Saint-Maurice, Switzerland

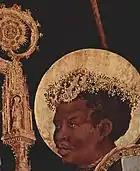
St. Maurice, the town's namesake, depicted by Matthias Grünewald, 15th century.

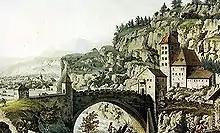
Saint Maurice castle and bridge in 1782

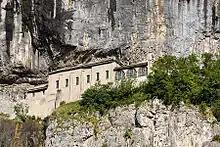
The chapel of Notre-Dame-du-Scex was built in the 18th century on the remains of an 8th-century building

Saint-Maurice is first mentioned in 200 as "Acaun[ensis] [quadragesimae] Gal[liarum]". In respect to Saint Maurice, the name was changed from "Acaunum" to Saint-Maurice in 1003.